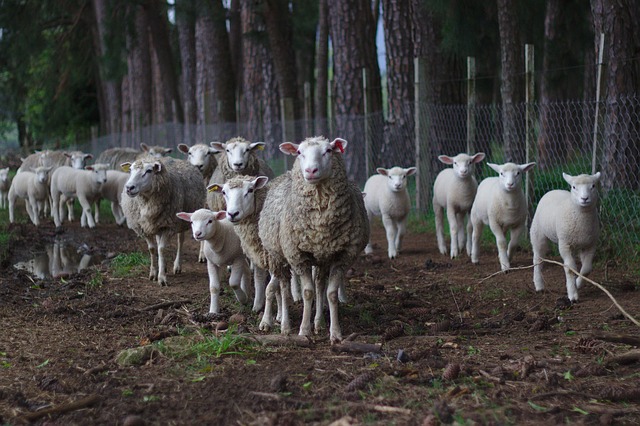
Label: pecora